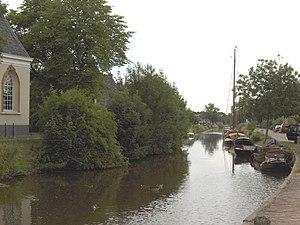
Le Boterdiep est un canal néerlandais de la province de Groningue.